Mark van Bommel

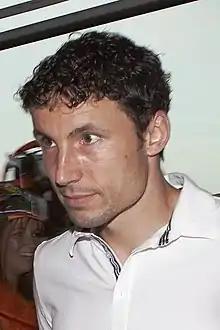
Van Bommel in 2010

Mark Peter Gertruda Andreas van Bommel (born 22 April 1977) is a Dutch football coach and former player who played as a midfielder. His FIFA World Cup profile describes him as "a tackling machine and expert ball-winner, but he also boasts a fine array of passes and a powerful shot, having been a free-kick specialist during his PSV days".